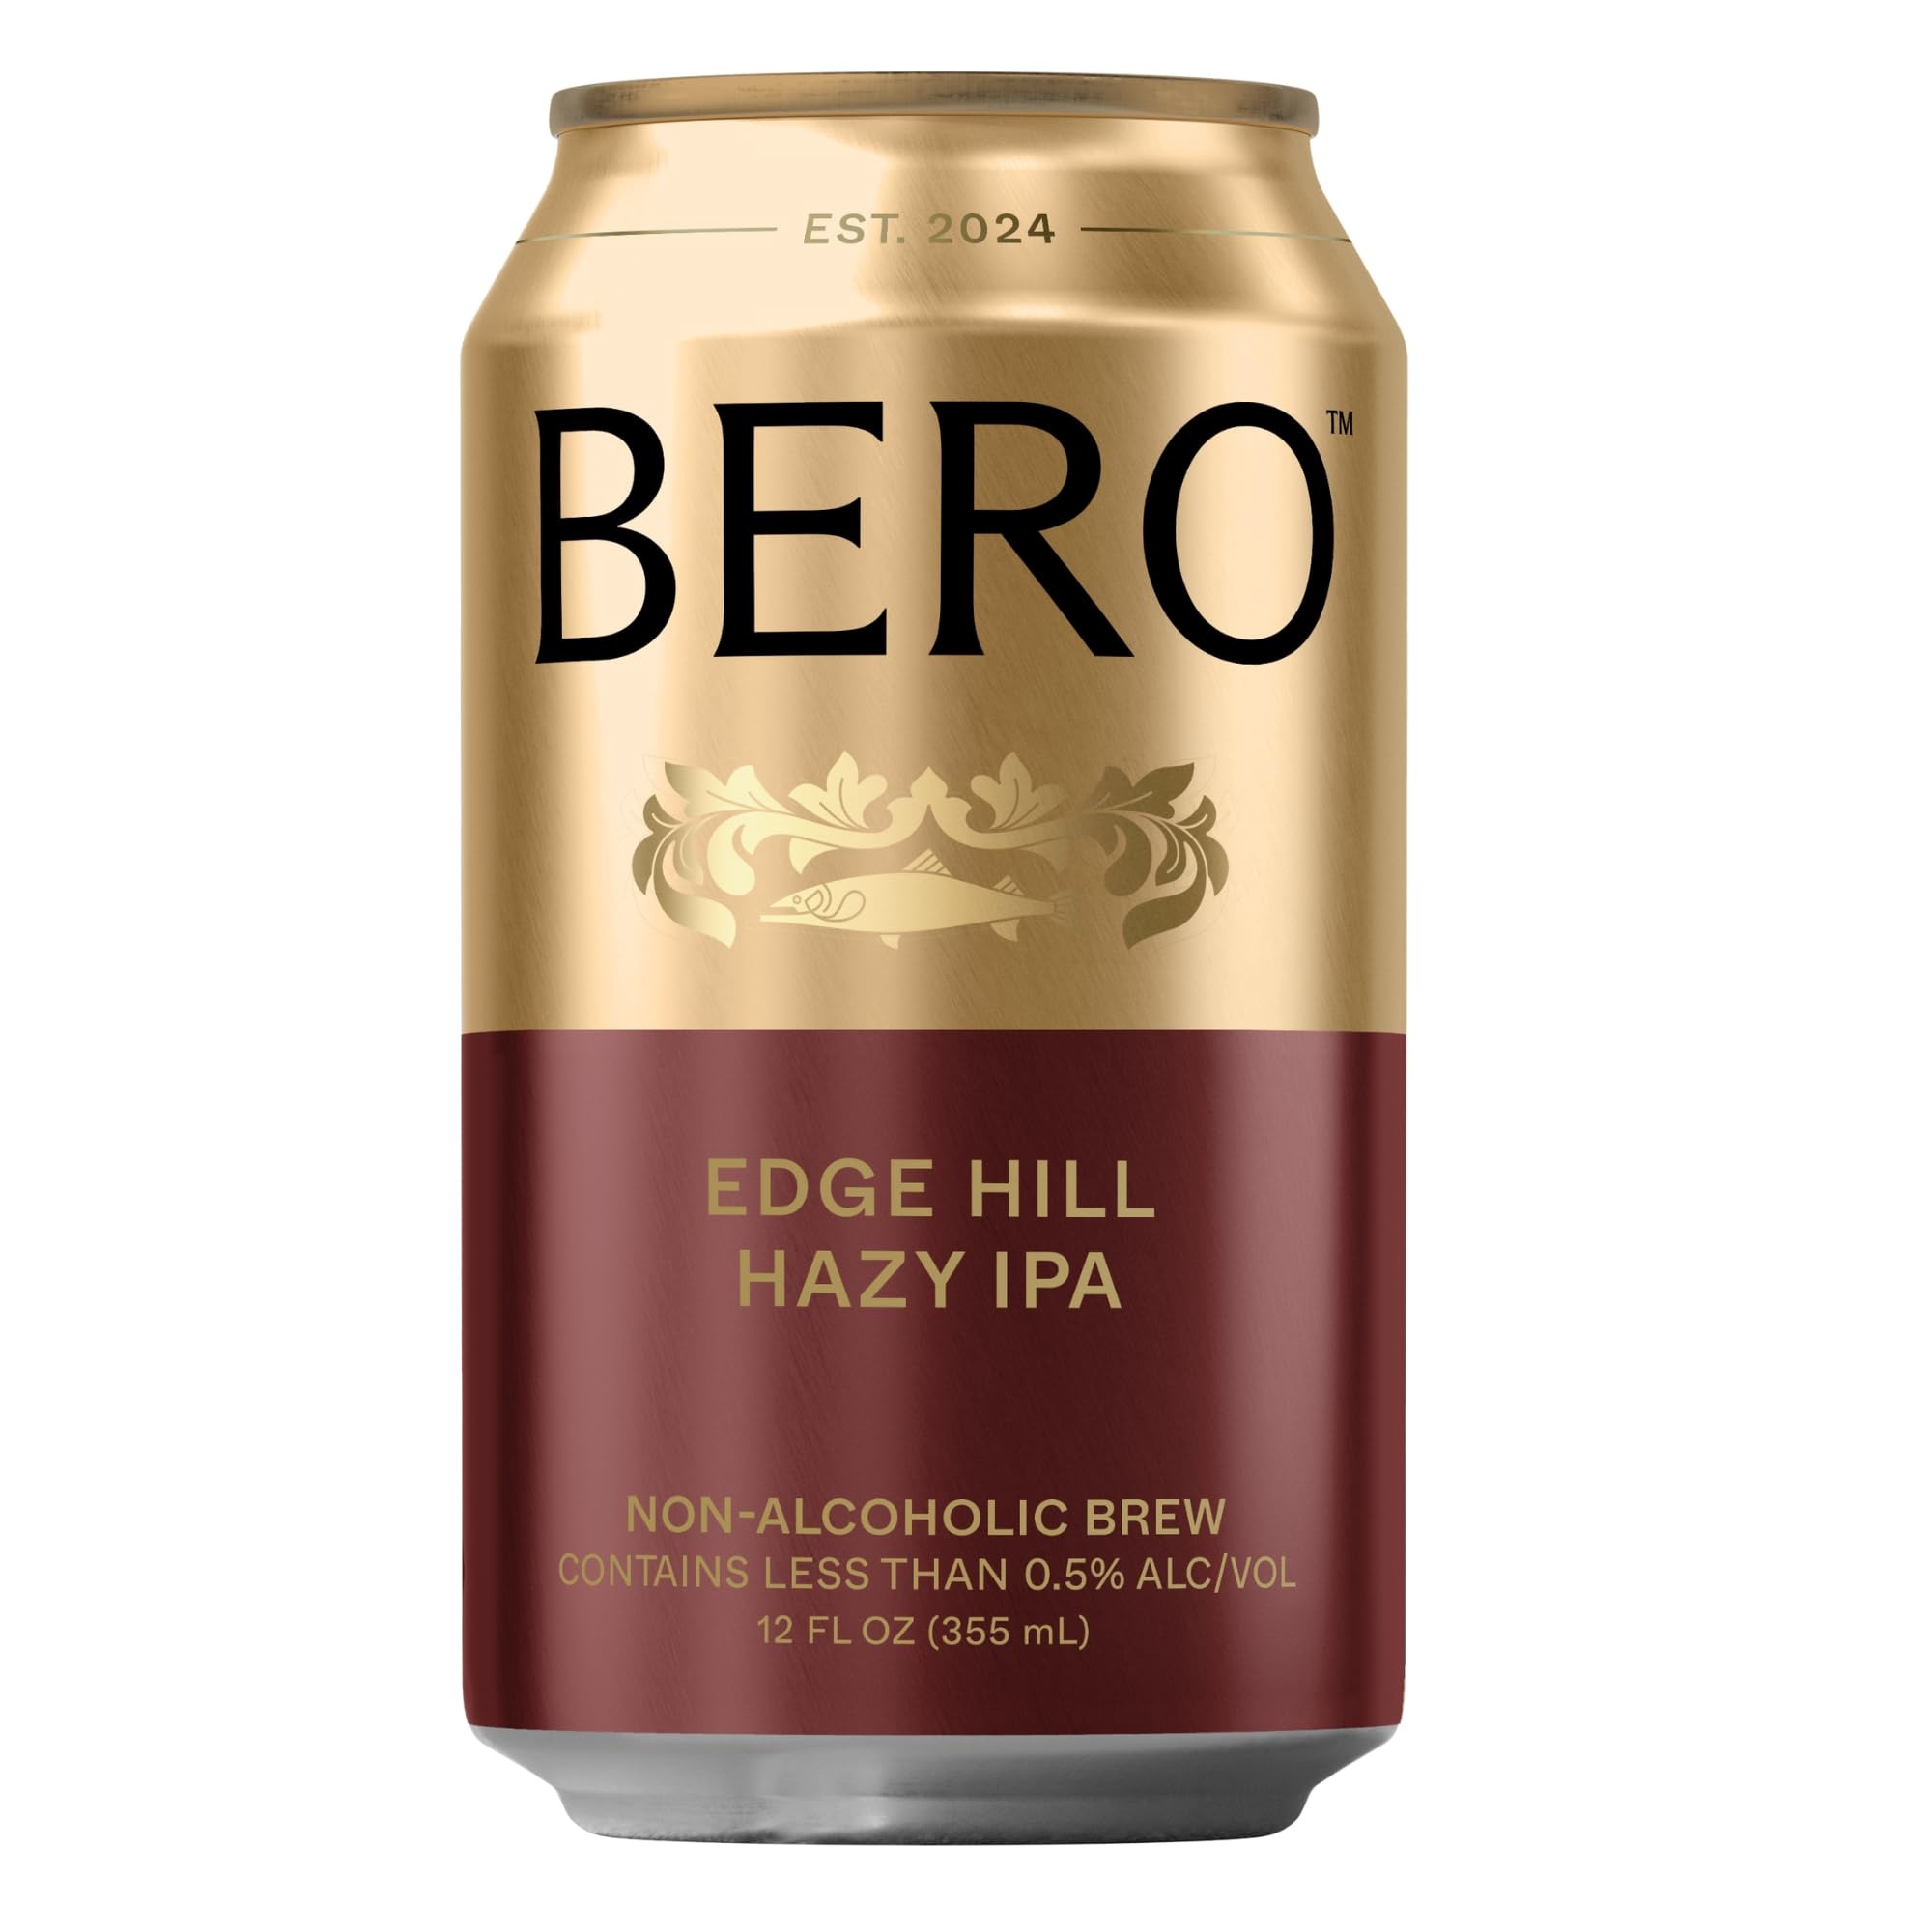
Item Name: BERO Edge Hill Hazy IPA Non-Alcoholic Beer, 6-Pack Hoppy IPA-Style Craft Brew, NA Beer by Tom Holland, Bold and Hoppy Flavor, Alcohol Alternative Beverages for Any Occasion
Bullet Point 1: NEW GOLD STANDARD IN BEER – Not a substitute, but an elevated choice. BERO Edge Hill Hazy IPA brings a playful tropical finish, offering a smooth, hoppy New England escape with every sip.
Bullet Point 2: CREATED BY TOM HOLLAND FOR A LIFE ENRICHED – Designed for those who seek the best of both worlds, BERO is a premium non-alcoholic beer that blends indulgence and moderation. It’s a beverage that complements a holistic, fulfilling lifestyle.
Bullet Point 3: VIBRANT TASTING NOTES – Enjoy hoppy, tropical, and citrus flavors with soft hints of lime and passion fruit, balanced by a light haze. This IPA’s juicy, flavorful finish makes it a refreshing choice for any occasion.
Bullet Point 4: A POUR ABOVE THE REST – BERO isn’t just a drink; it’s a symbol of pride. From fridge to bar, this non-alcoholic beer exemplifies premium quality and craftsmanship that makes every moment special.
Bullet Point 5: CELEBRATE LIFE’S VIBRANCY – Whether reminiscing on college days or creating new memories, BERO Edge Hill Hazy IPA brings lively flavor and character, enriching every moment with a glass that’s always full. Cheers!
Bullet Point 6: Due to state-specific regulations, BERO is not sold in GA, ID, KS, KY, MI, MS, NE, OH, PA, SC, TN, or WV.
Value: 72.0
Unit: Fl Oz

Price: 10.99